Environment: real
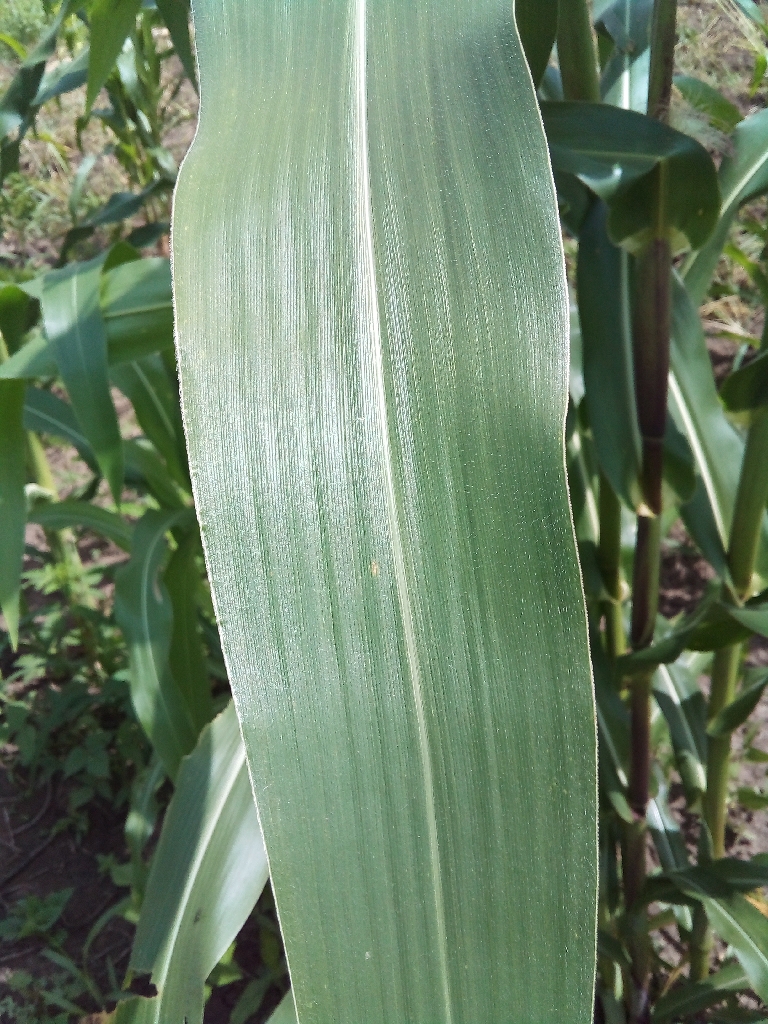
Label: healthy